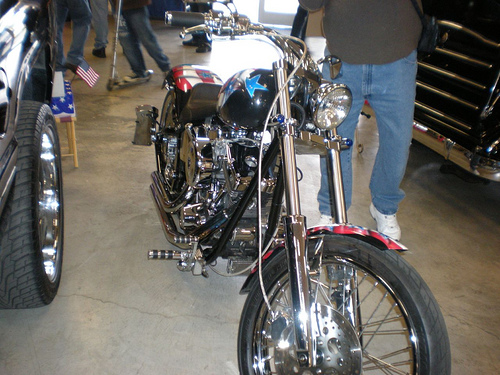
user: Given an image and a question. Answer the question in a short answer. Question: What type of motorcycle is that? Short Answer:
assistant: chopper